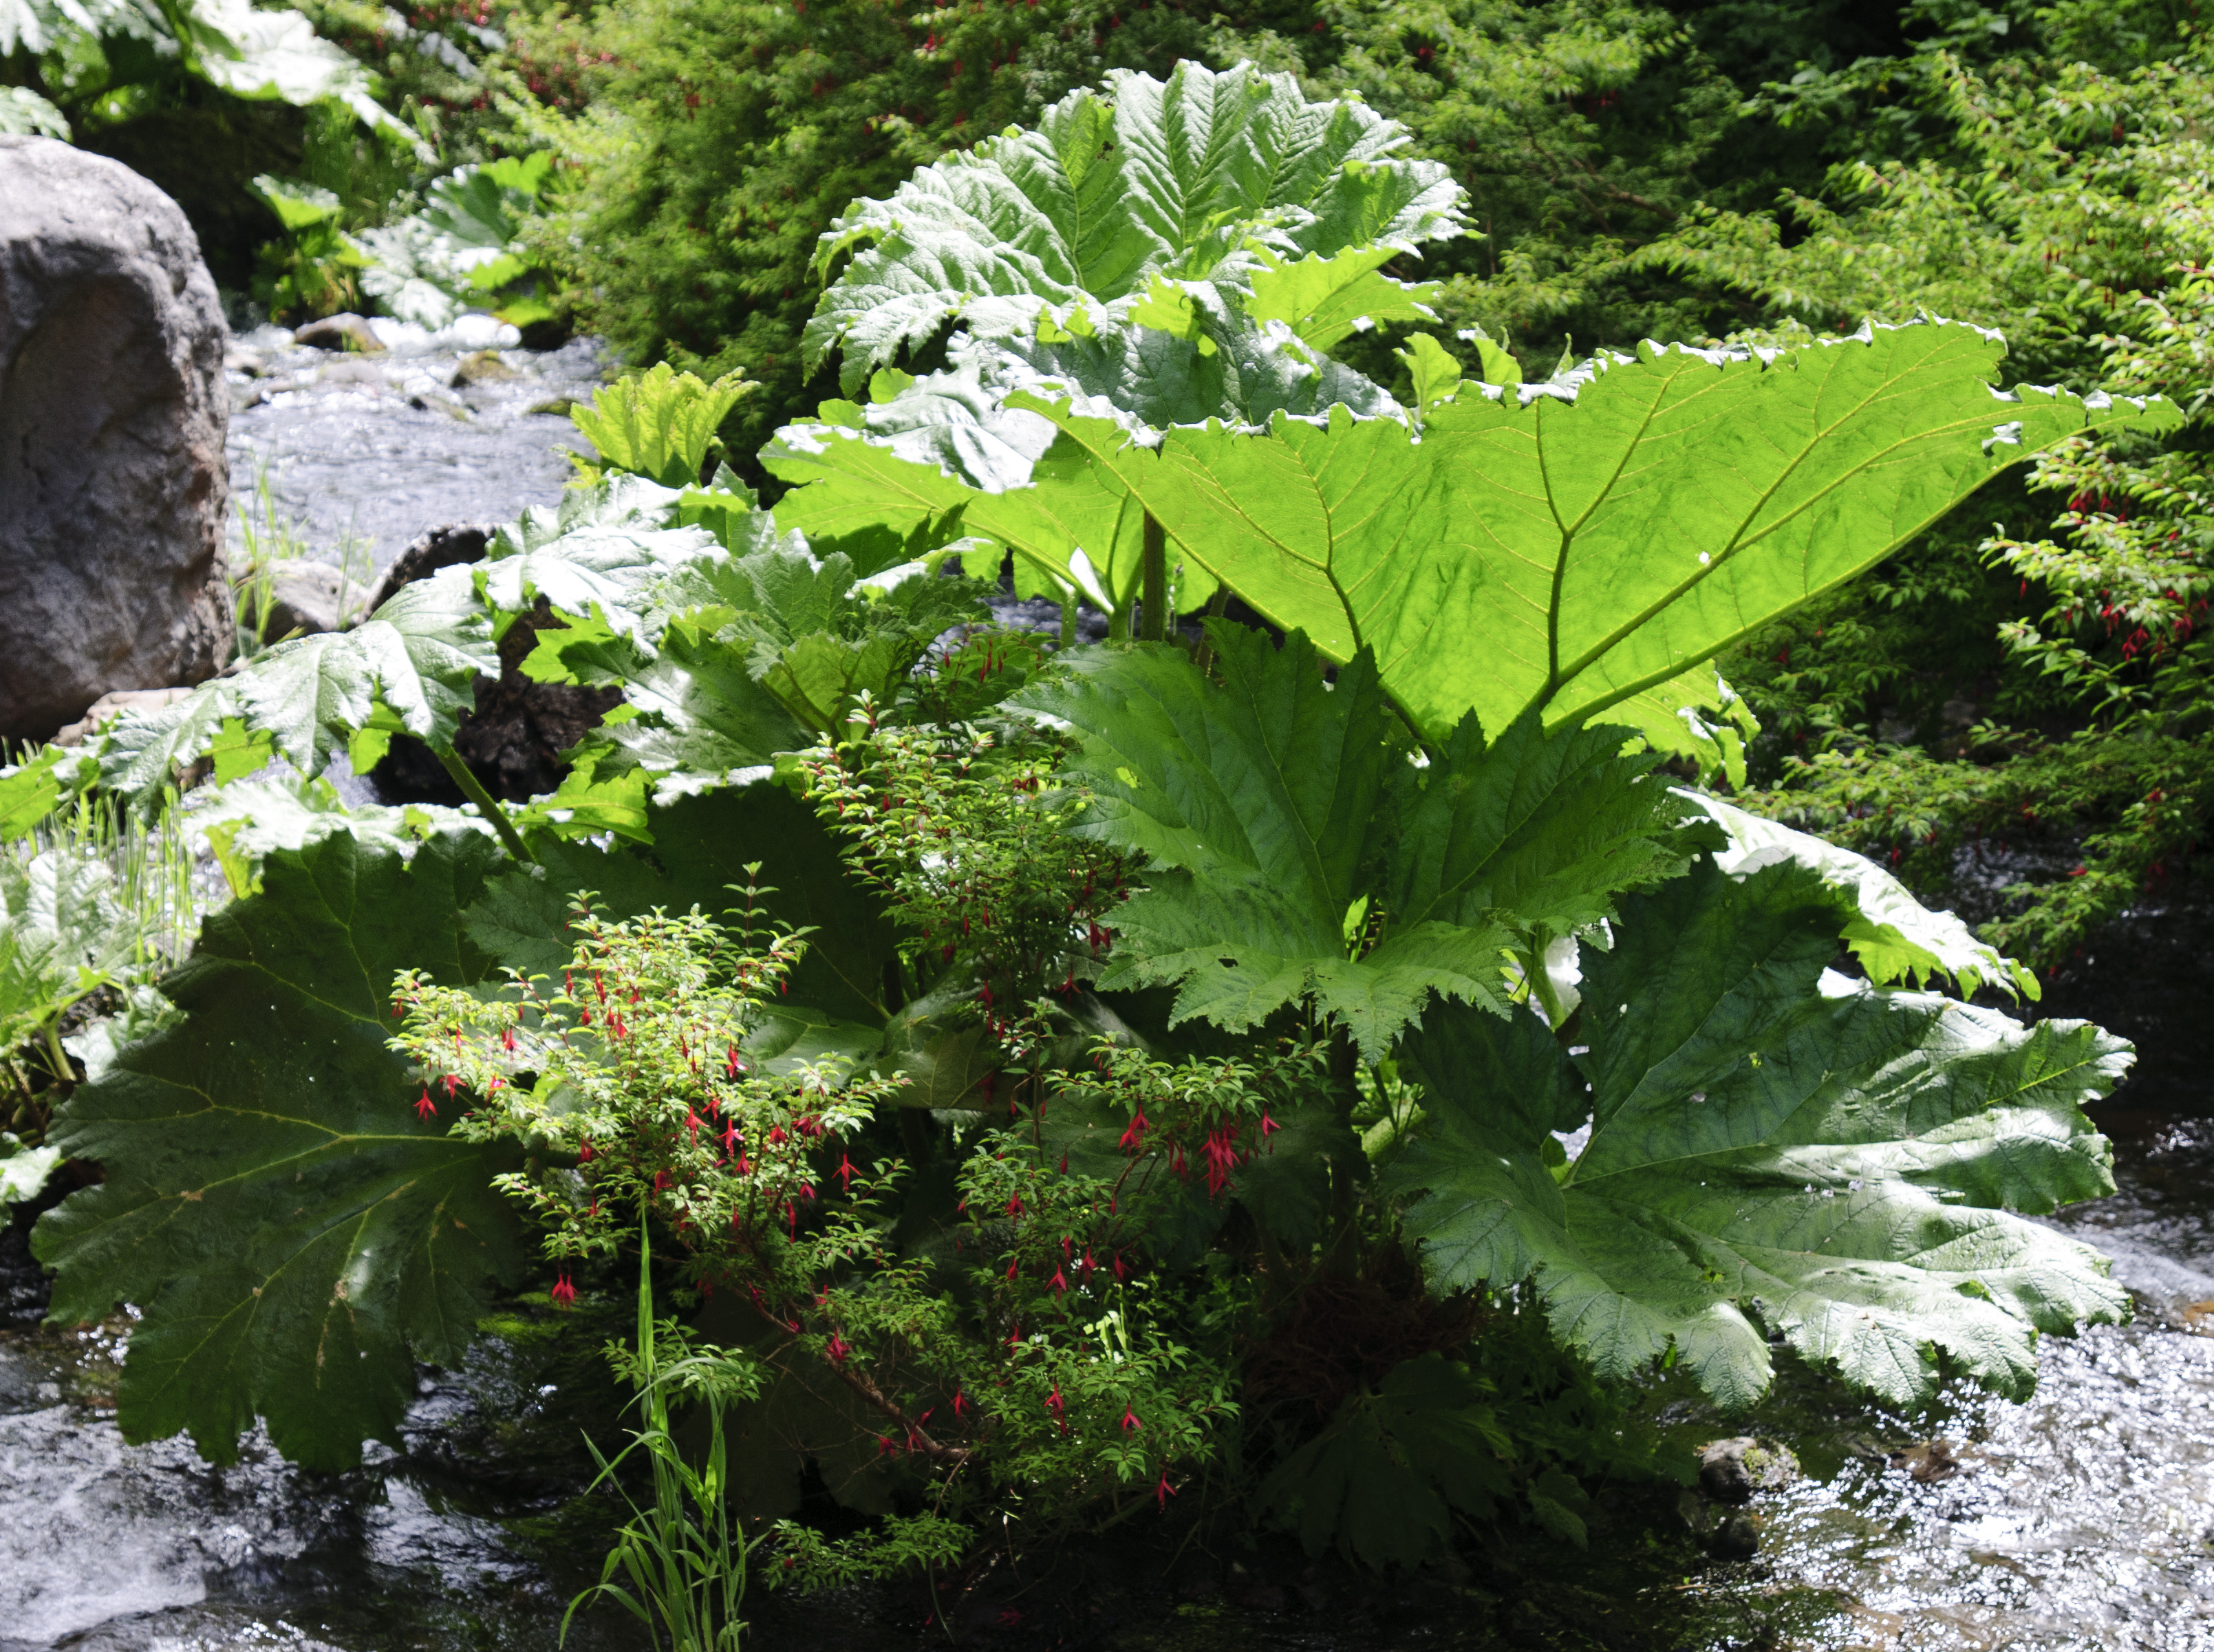
tree, plant, leaf, flower, pond, stream, food, green, produce, botany, nikon, garden, flora, chile, wildflower, vegetation, shrub, rainforest, d300, flowering plant, land plant